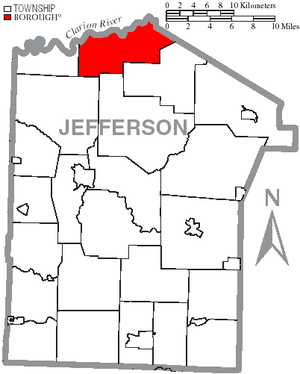
Heath Township est un township situé au nord du comté de Jefferson, en Pennsylvanie, aux États-Unis. En 2010, il comptait une population de 124 habitants.